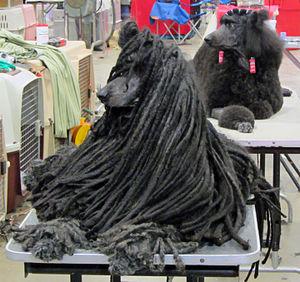
Les dreadlocks ou cadenettes, appelées parfois tout simplement dreads ou locks ou encore rastas, sont des mèches de cheveux emmêlées. Au cours de l'histoire, les dreadlocks ont été portées par différents peuples sur différents continents.